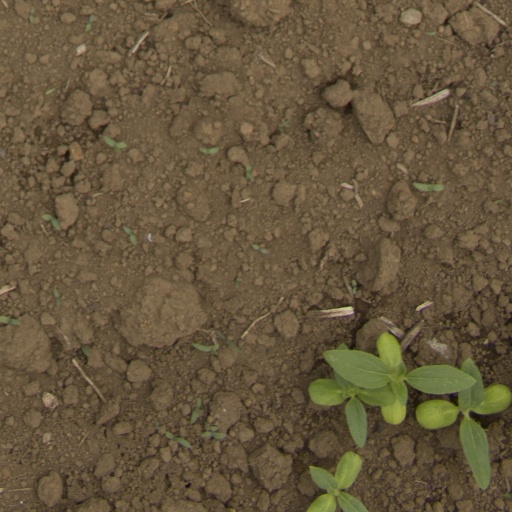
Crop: Jerusalem artichoke